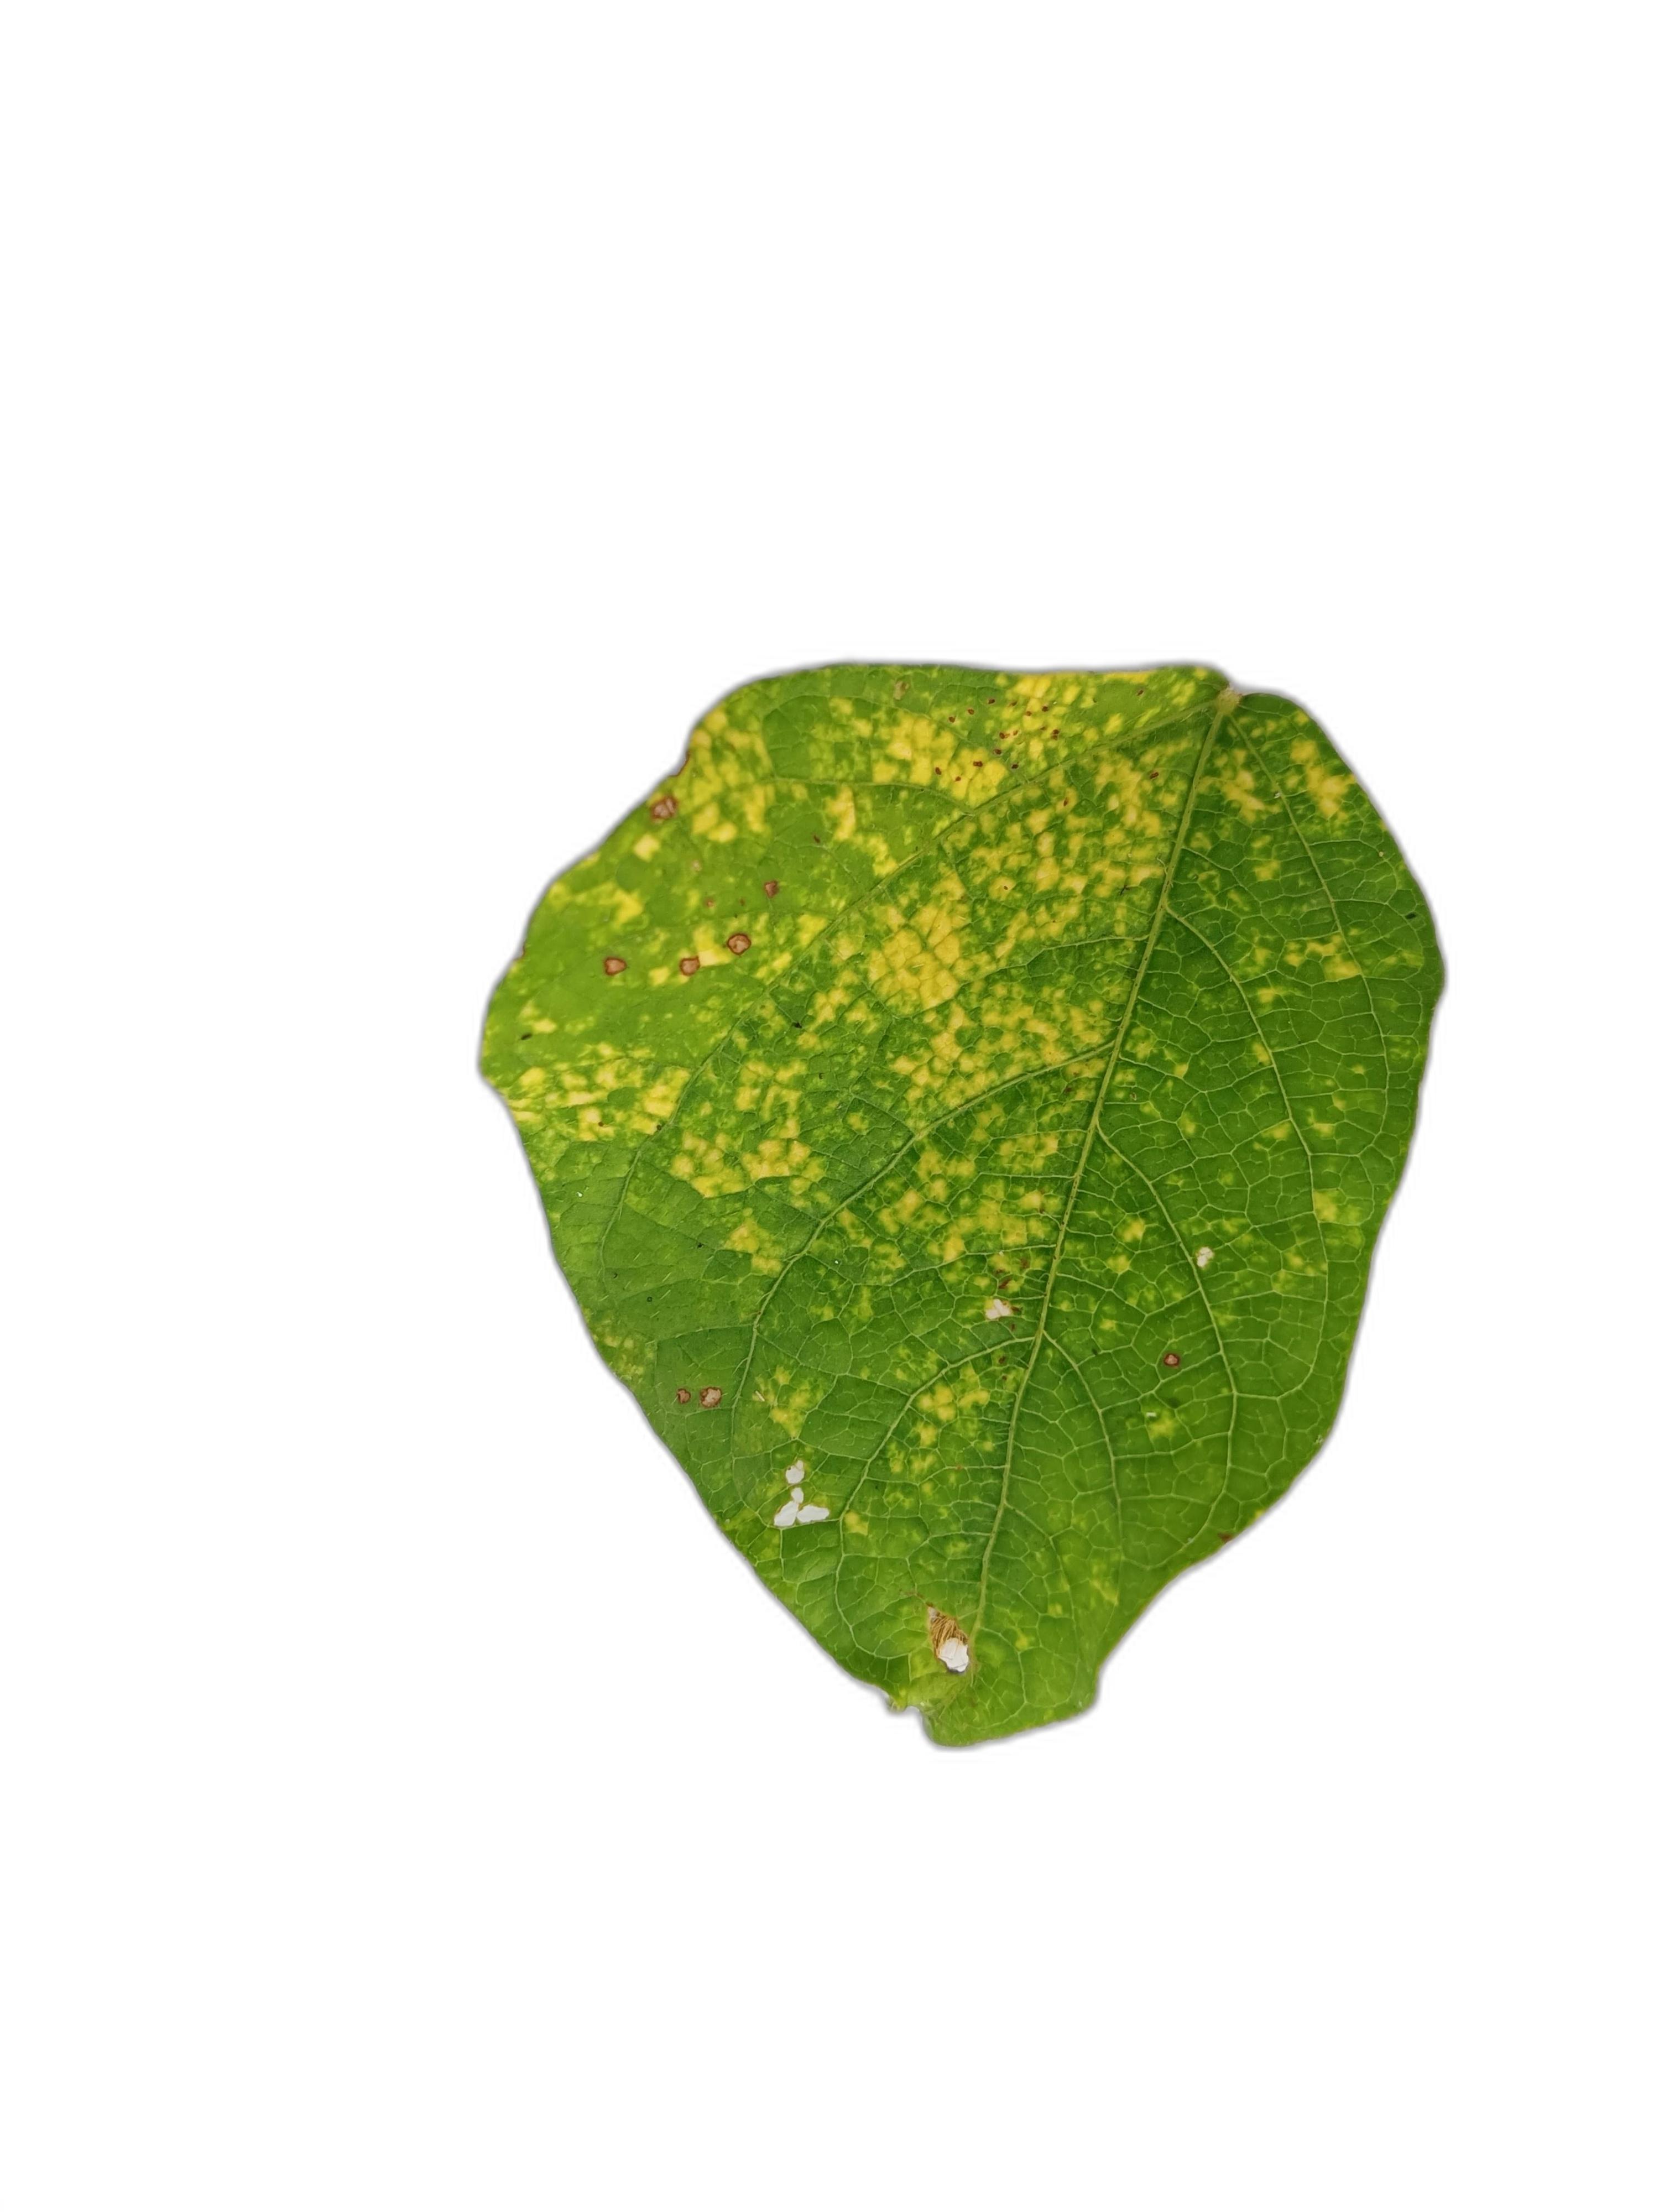
Label: Yellow Mosaic